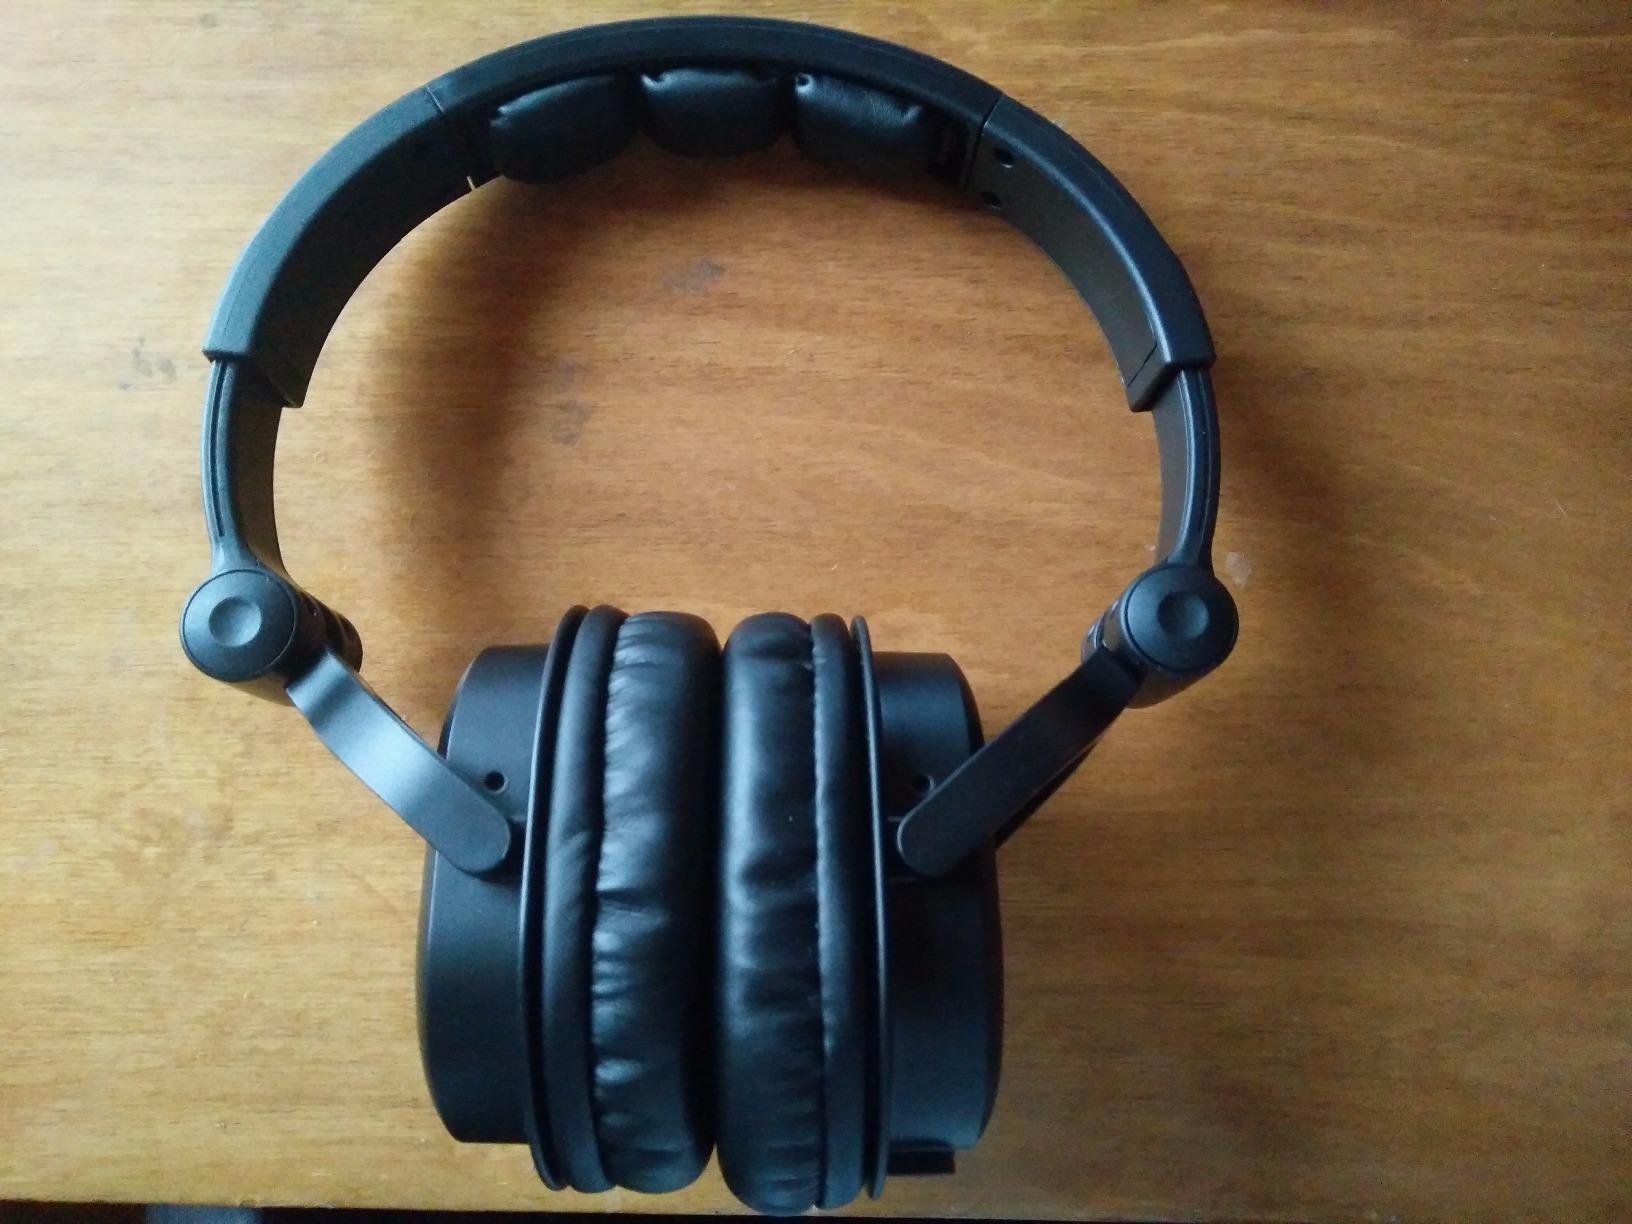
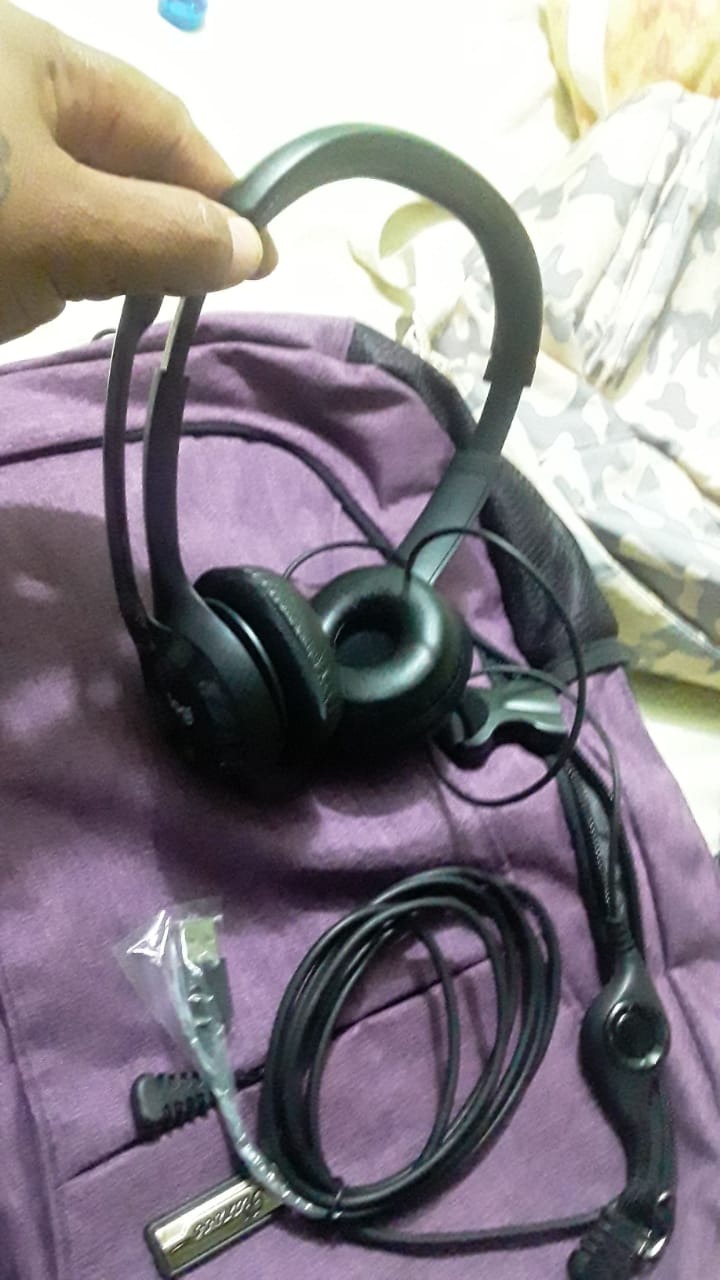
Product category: headphones
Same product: no